Backgammon

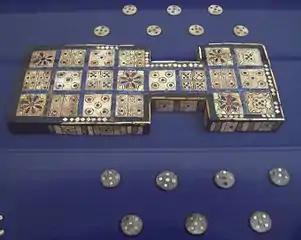
One of the gameboards found by Sir Leonard Woolley in the Royal Cemetery at Ur (British Museum)

The history of board games can be traced back nearly 5,000 years to archaeological discoveries of the Jiroft culture, located in present-day Iran, the world's oldest game set having been discovered in the region with equipment comprising a dumbbell-shaped board, counters and dice. Although its precise rules are unknown, it has been termed the Game of 20 Squares and Irving Finkel has suggested a possible reconstruction. The Royal Game of Ur from 2600 BC may also be an ancestor or intermediate of modern-day table games like backgammon and is the oldest game for which rules have been handed down. It used tetrahedral dice. Various other board games spanning the 10th to 7th centuries BC have been found throughout modern day Iraq, Syria, Egypt and western Iran.